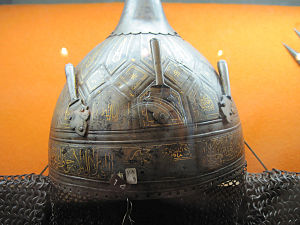
Ismail I / Slaget ved Chāldirān (1514)
Shāh Ismāīls hjelm
Shāh Ismā'īl Abu'l-Mozāffar Safavī var grundlæggeren af Safavideriget i 1501 og den første safavidiske konge.